Joi Barua

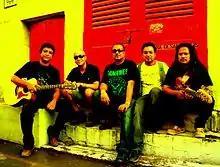
The band "Joi", from left Pawan Rasaily, Joi Barua, Abani Tanti, Ibson Lal Baruah and Manas Chowdhary.

Barua, along with his band mates of "Joi", launched the album titled "Joi: Looking out of the Window" on 21 December 2010. The album contains 8 tracks and all of them features vocals of Barua. The songs are a blend of rock, soul, folk and worldbeat. The band also released the first music video filmed on "Aikon Baaikon", a track from the album. Apart from Barua, the band members are Pawan Rasaily (lead guitar), Ibson Lal Baruah (rhythm guitar), Manas Chowdhary (bass guitar) and Partho Goswami (drums).